St. Peter's Cathedral, Bandung

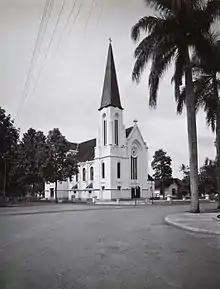
Bandung Cathedral, c. 1920–1932

The first parish church, dedicated to St. Francis Regis, opened on June 16, 1895. After Bandung received the status of "gemeente" (municipality) in 1906, it was decided to build a new church building. Construction of the new building was started in 1921. The construction was finished in 1922 and the new cathedral was blessed on February 19, 1922, by Mgr. Edmundus Sybradus Luypen, Apostolic Vicar of Batavia.